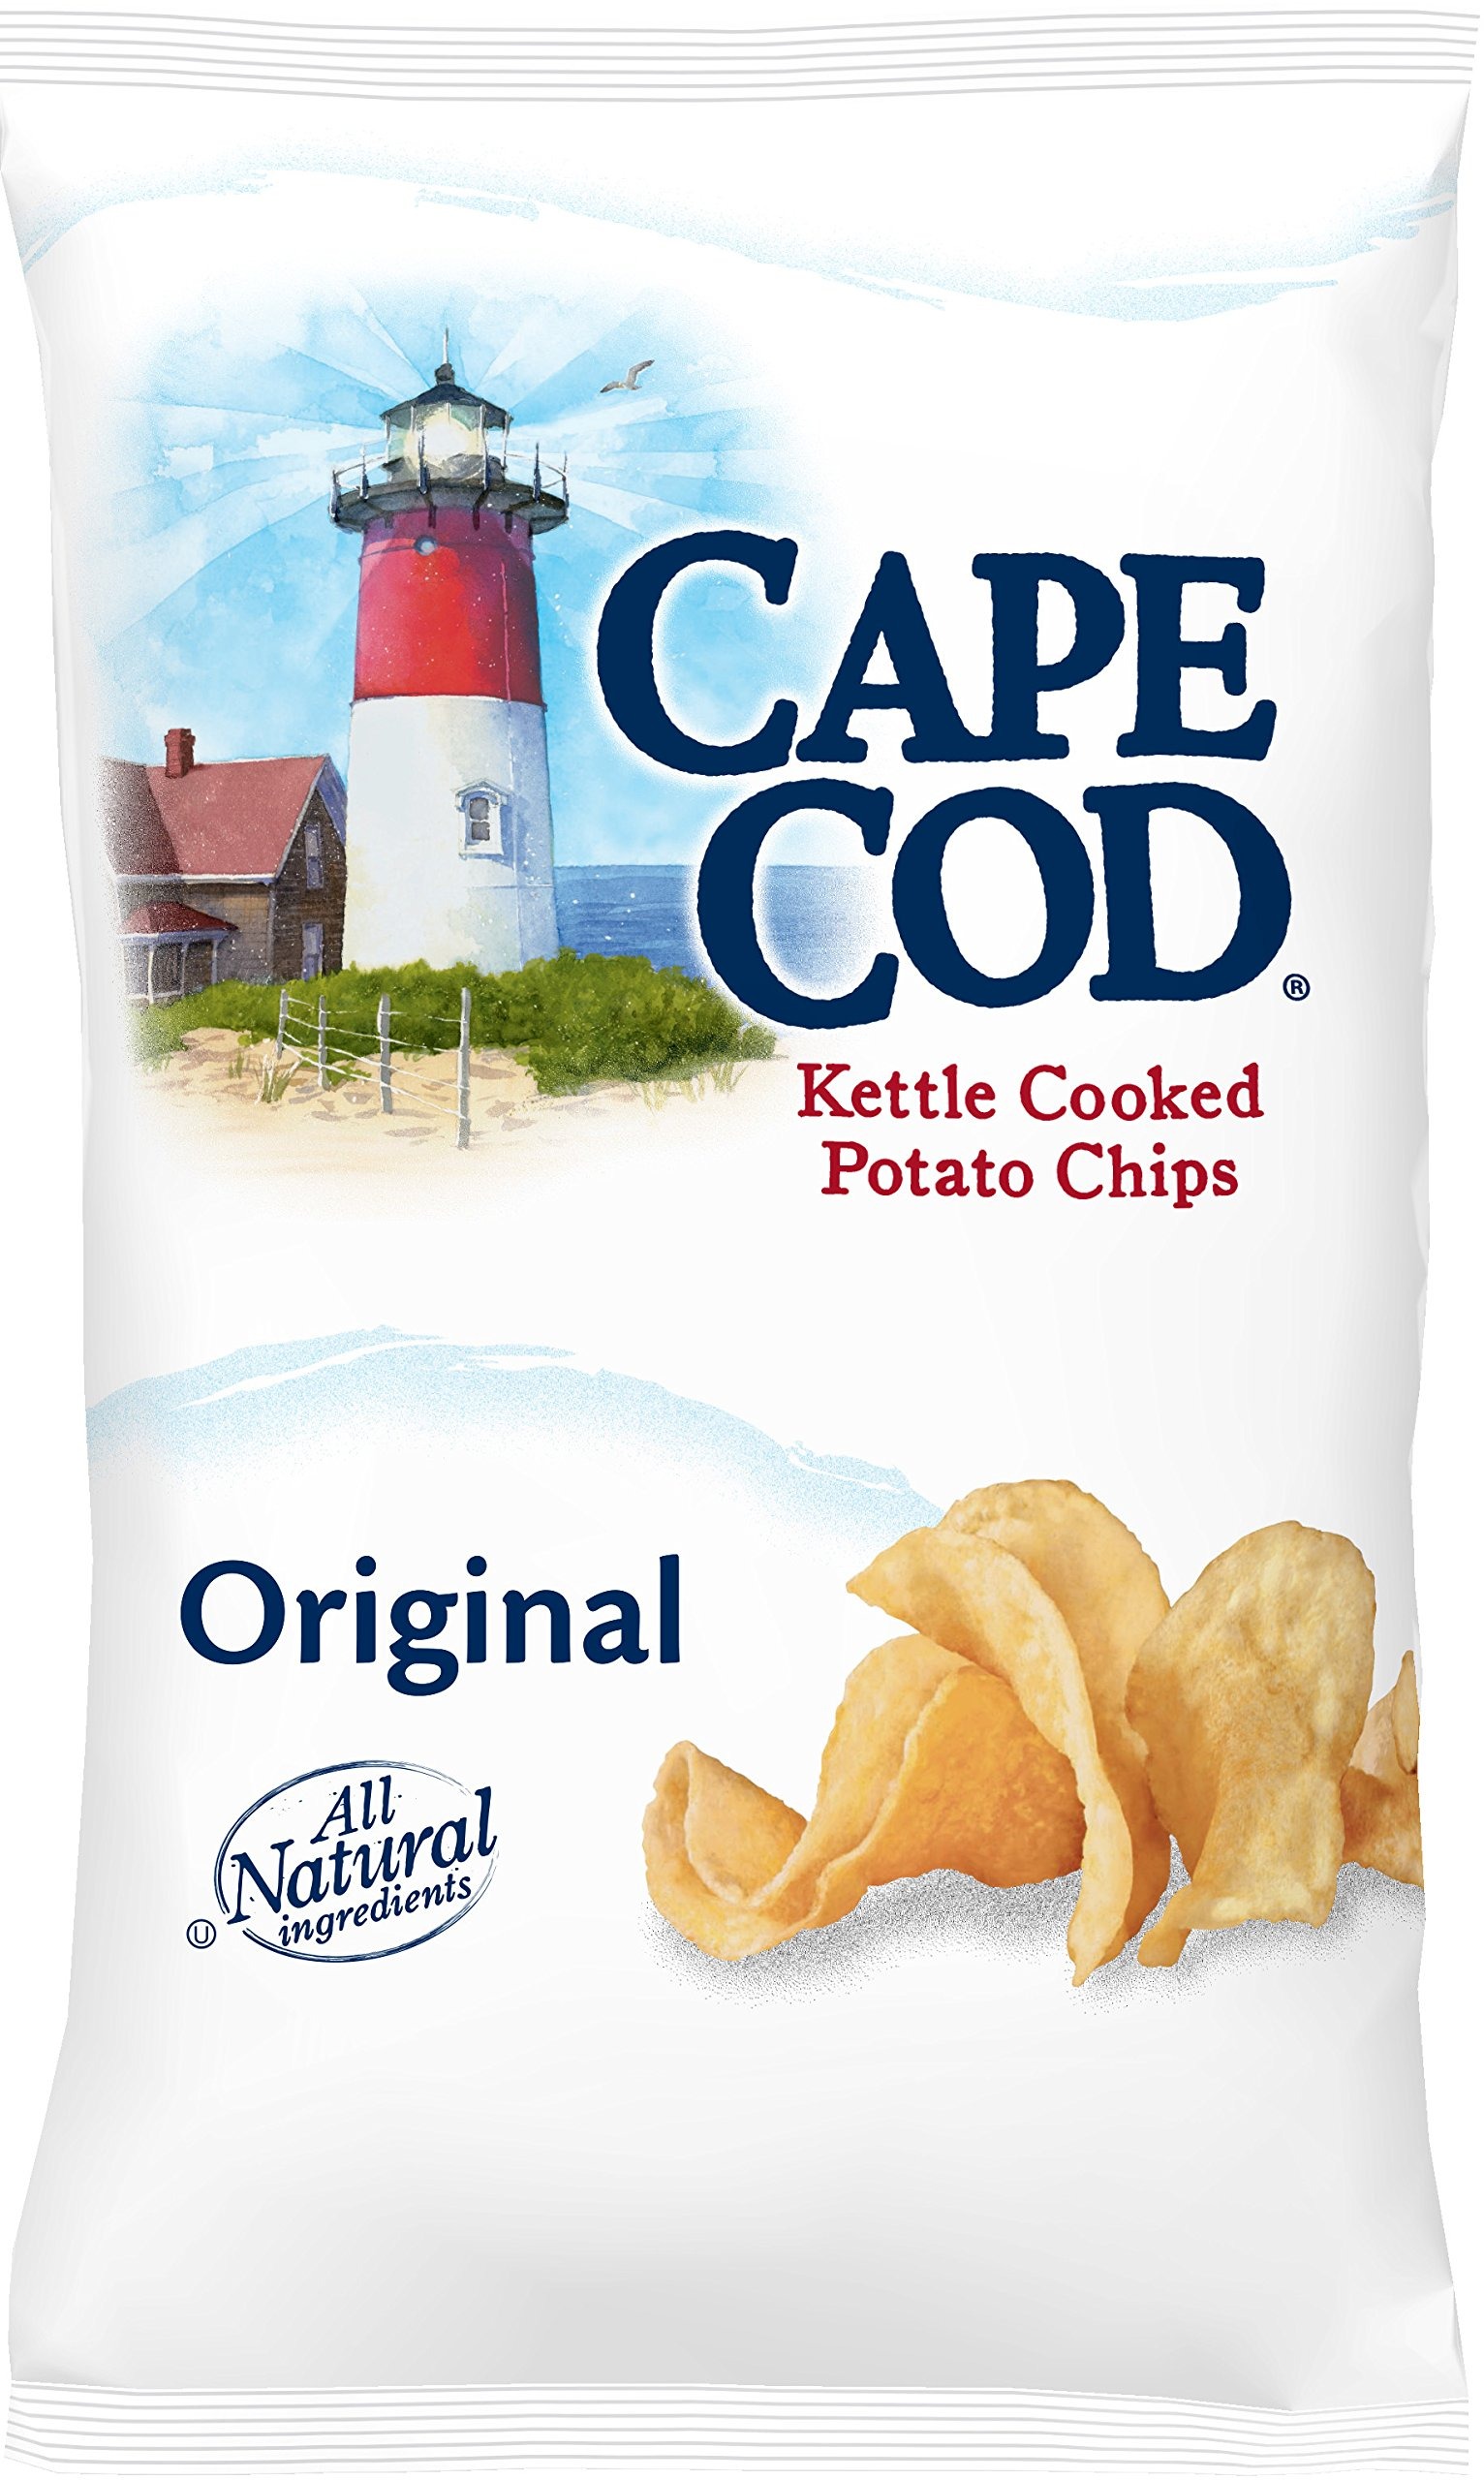
Item Name: Cape Cod Potato Chips, Original Kettle Cooked, 8.5 Ounce (Pack of 12)
Bullet Point 1: 12 Pack of 8.5 oz Bags of Cape Cod Original Kettle Cooked Potato Chips
Bullet Point 2: Hand selected potatoes. Canola oil. Salt. Simple ingredients. It's done one small batch at a time, using select potatoes, sliced thick and cooked at precisely the right temperature in custom kettles to a golden amber hue.
Bullet Point 3: Enjoy the robust potato flavor and hearty crunch of a Cape Cod potato chip.That distinctive Cape Cod crunch and flavors make them great for any snacking occasion.
Bullet Point 4: These large bags of Cape Cod Reduced Fat Chips are THE chip to bring out at a party. Enjoy them at home too - try them alongside a deli sandwich!
Bullet Point 5: Non-GMO Project Verified with No Preservatives, Artificial Colors or Flavors
Value: 102.0
Unit: Ounce

Price: 3.745